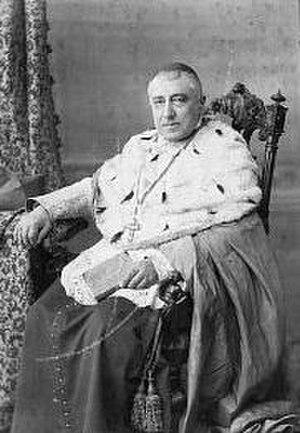
Domenico Agostino, né le 31 mai 1825 à Trévise en Vénétie, et mort le 31 décembre 1891 à Venise, est un cardinal italien.